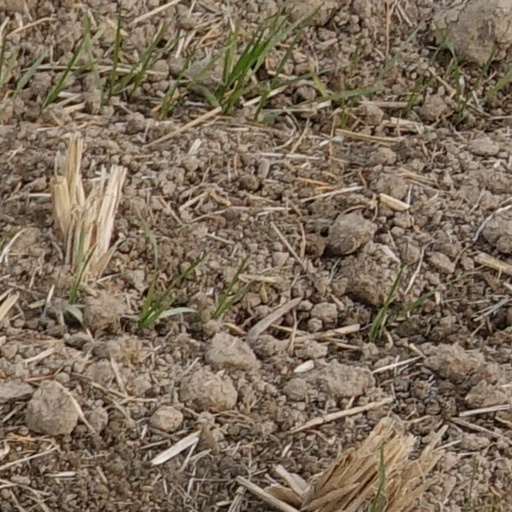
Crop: wheat